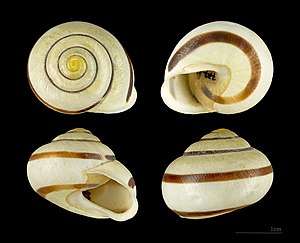
Havesnegl / Billeder
Havesneglen er en landlevende lungesnegl, der fortrinsvis er udbredt i Europa. I Danmark er den almindelig i udkanten af skove samt i krat, parker og haver, langs grøfter, åer og ved søer.